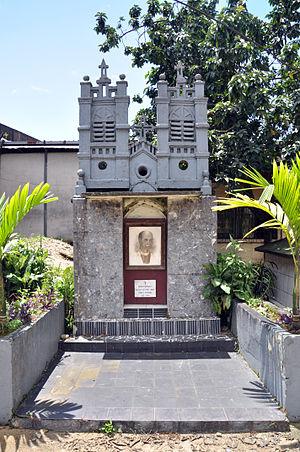
Tombeau du Pasteur Adolf Lotin'a Same This is a photo of a monument in Cameroon identified by the ID LT20
Liste de monuments du Cameroun.
Adolph Lotin Same, né le 16 octobre 1882 à Bonamouti-Bonakou, un quartier de Douala, et mort le 29 décembre 1946 à Édéa, est un pasteur de courant baptiste.